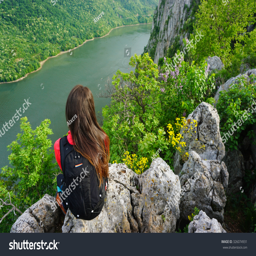
young woman sitting of the edge of a cliff and admiring river from above